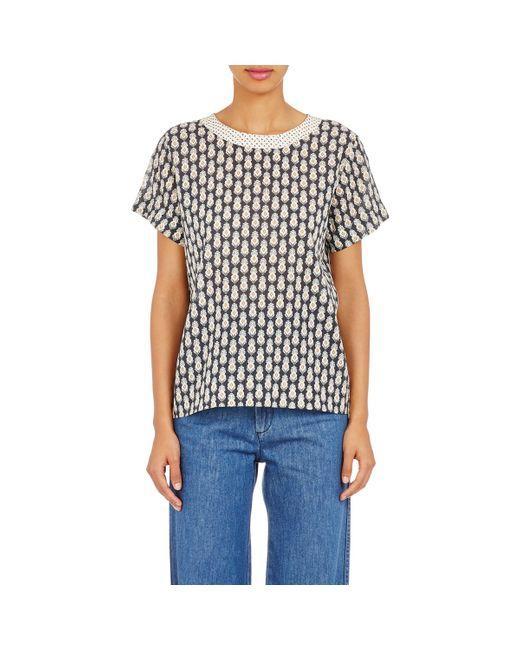
Kurzarmhemd mit schwarz-weißem Muster, weißem Rundhalsausschnitt und blauer Jeanshose